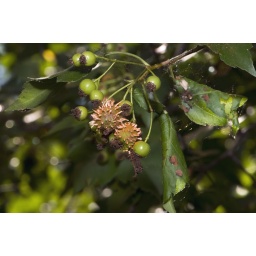
Hawthorn Crataegus tree fruit in our yard. Unable to id these fruits. Think that these are insects emerging.